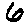
Label: 6